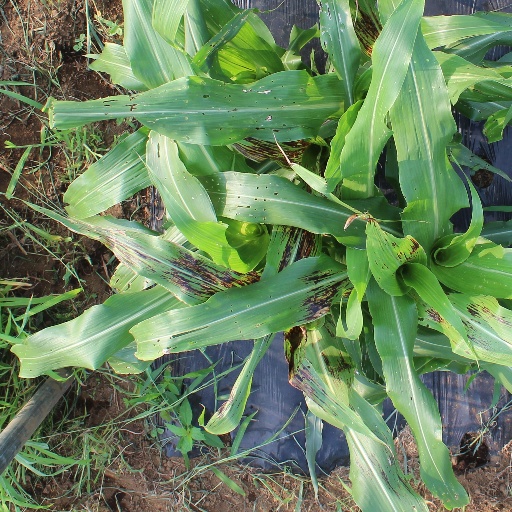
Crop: sorghum